Bishwanath Roy

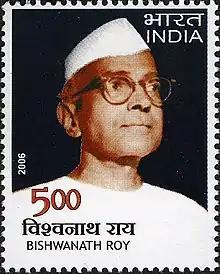
Bishwanath Roy on a 2006 stamp of India

Bishwanath Roy (10 December 1906 – 27 August 1984) was an Indian freedom fighter and politician. He was elected to the Lok Sabha, the lower house of the Parliament of India from the Deoria constituency of Uttar Pradesh as a member of the Indian National Congress. He was a student of St. Andrew's College, Gorakhpur and the University of Allahabad. He was the Deputy Minister of Labour, Employment and Rehabilitation in the Union government.